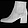
Label: Ankle boot